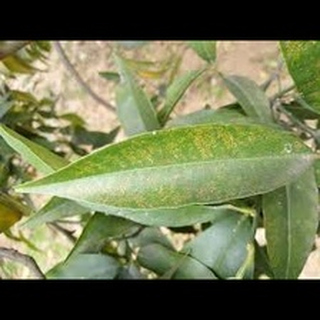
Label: wheat_mite